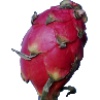
Label: red_pitahaya